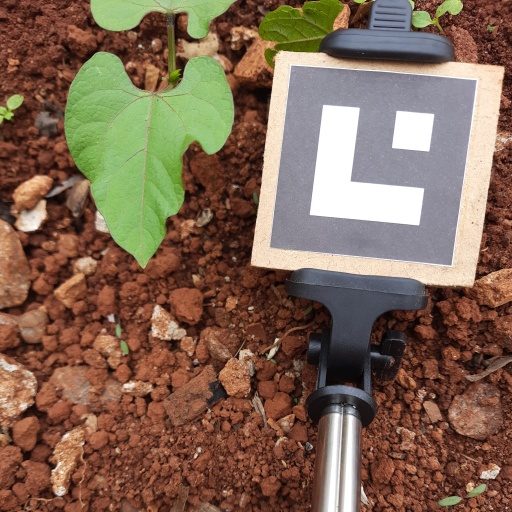
Observations: wavy surface, no eating holes, under cloudy sky